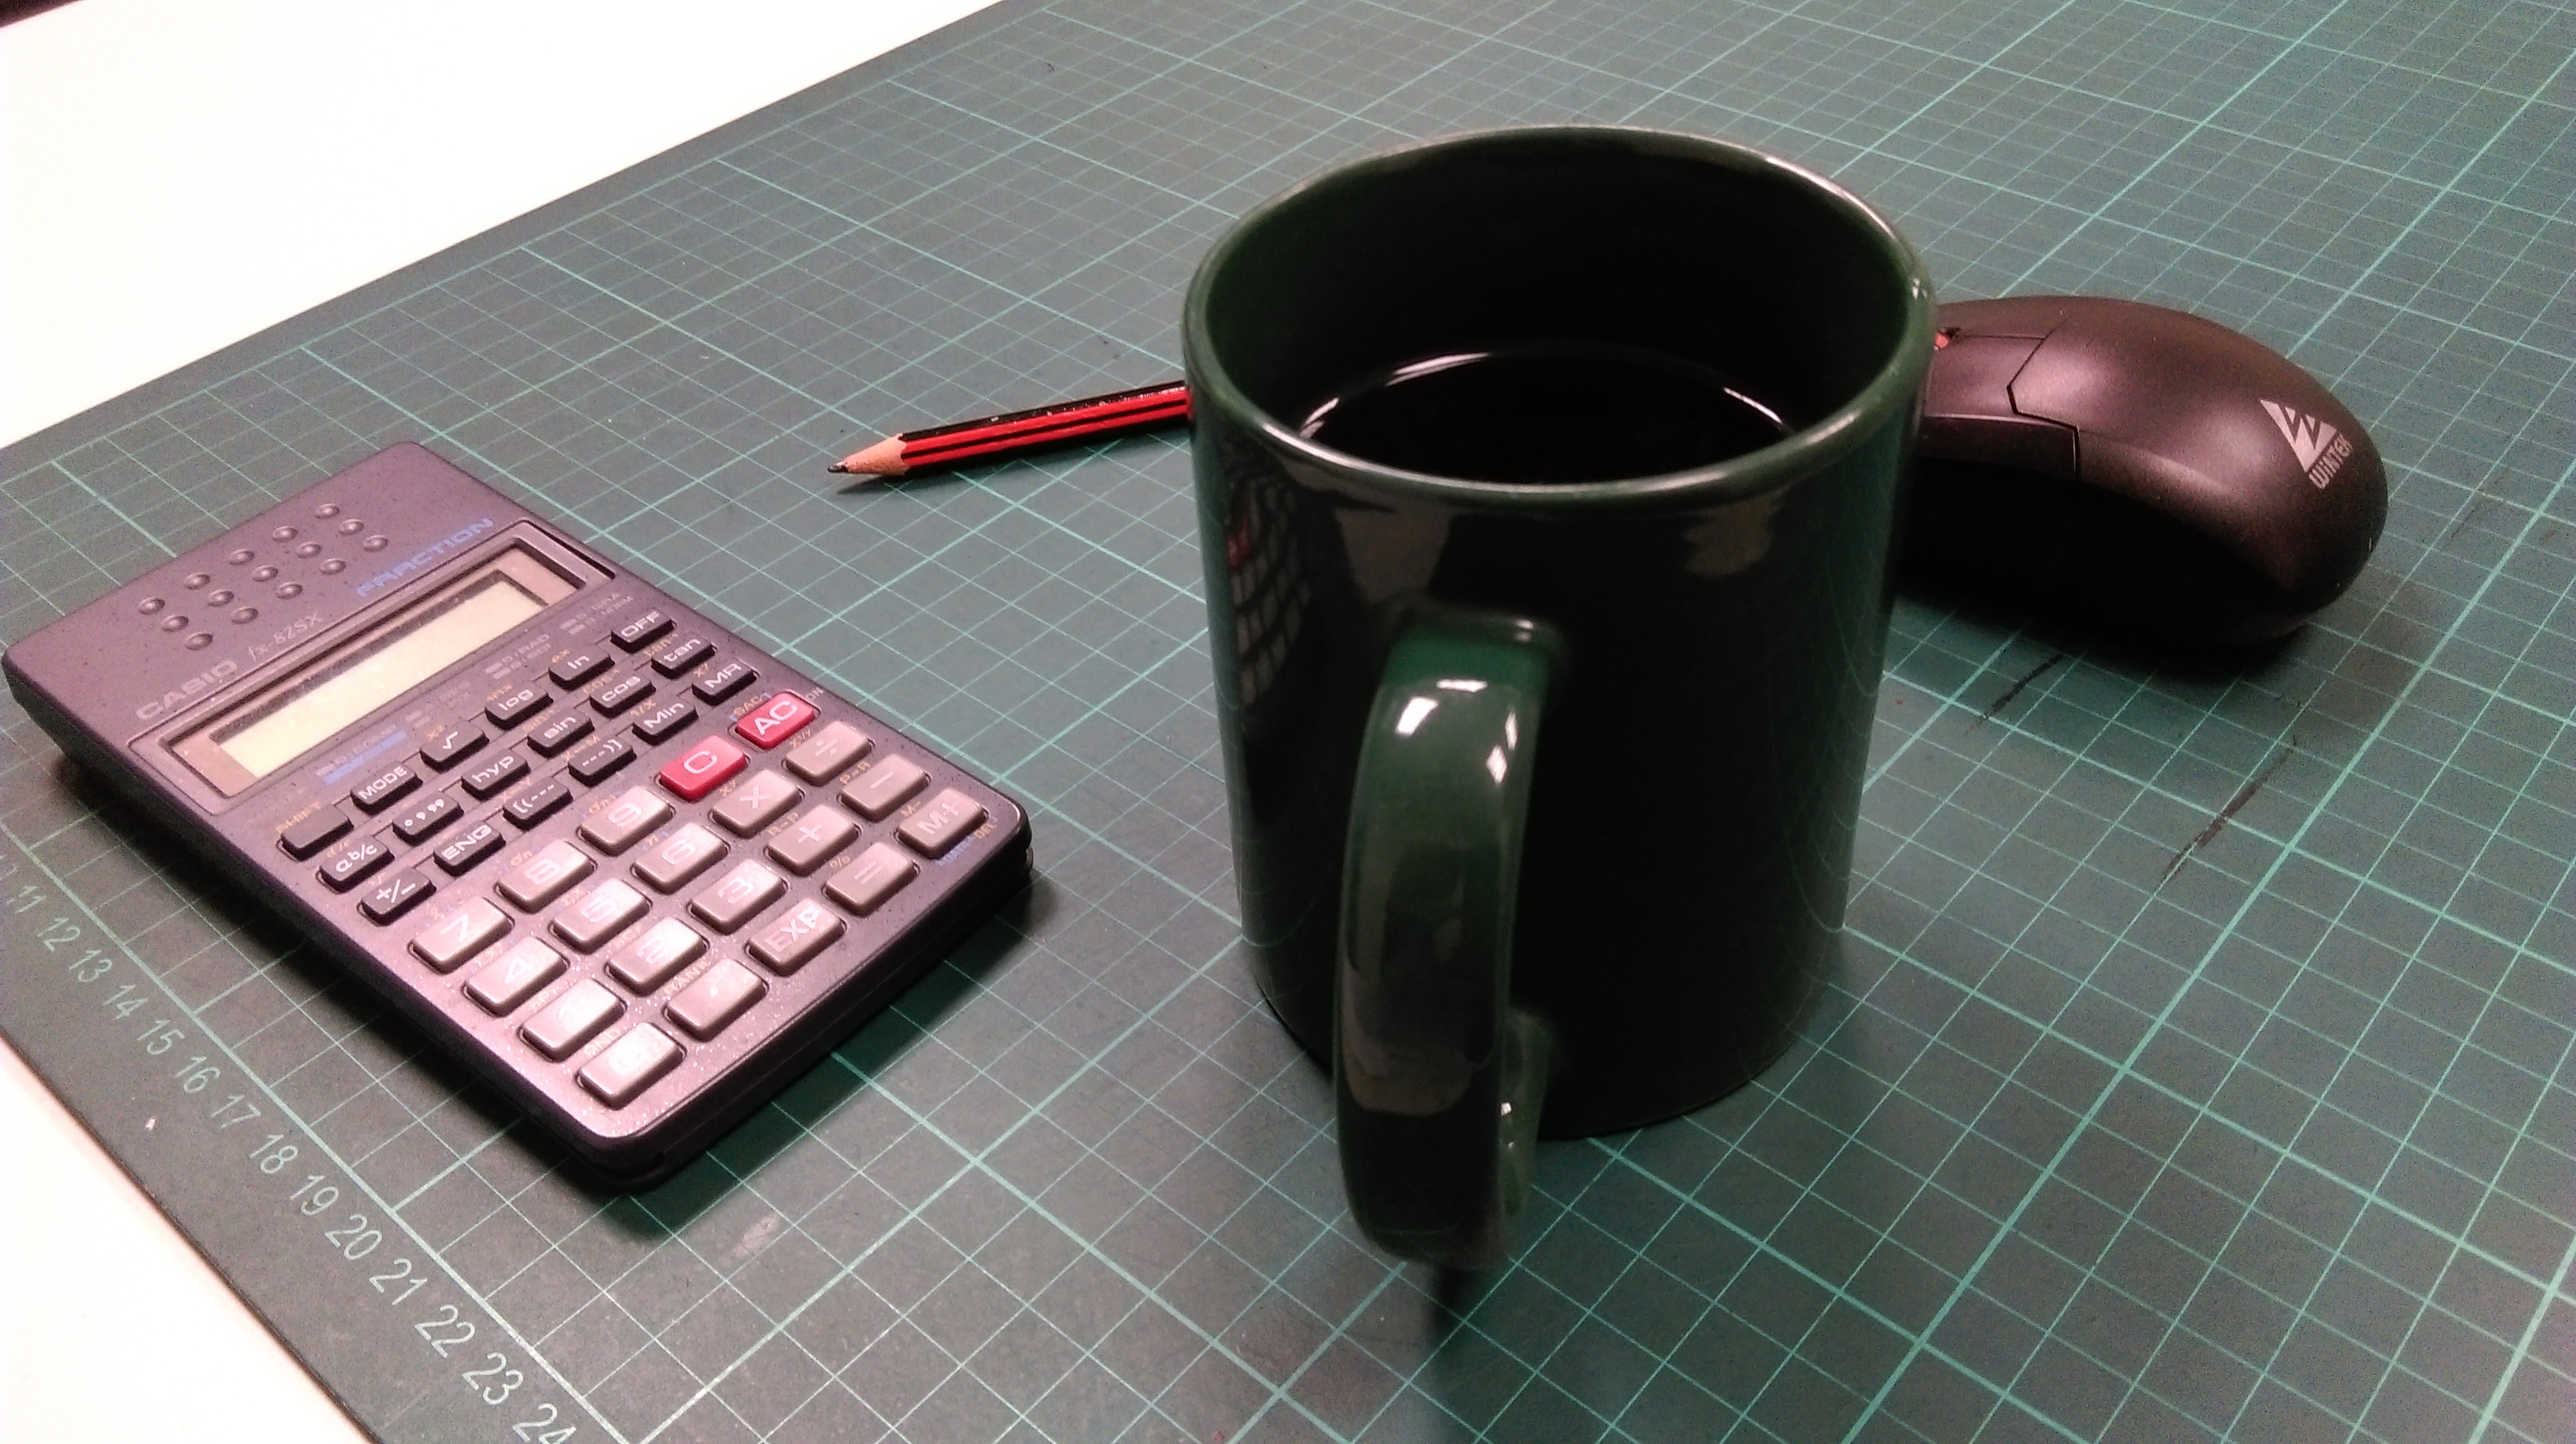
computer, hand, coffee, mouse, cup, office, coffee cup, eye, organ